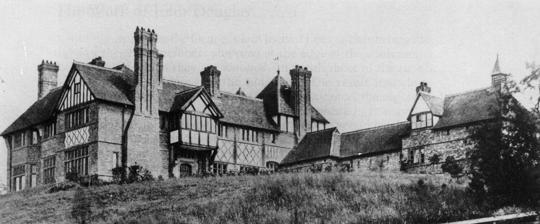
Building: The Gelli
Country: United Kingdom
Year built: 1877
Historic site in Wrexham County Borough, Wales The Gelli The Gelli from the northwest about 1880 Location Tallarn Green, Wrexham County Borough , Wales Coordinates 52°59′20″N 2°47′59″W / 52.9889°N 2.7998°W / 52.9889; -2.7998 Built 1877 Built for Hons. Georgina and Henrietta Kenyon Architect John Douglas Architectural style(s) Domestic Revival Listed Building – Grade II* Designated 20 October 2005 The Gelli is a small country house situated between Tallarn Green and Tybroughton in Wrexham County Borough , Wales .  It is a Grade II* listed building standing in a prominent position on the edge of a hill. History The Gelli was designed by the Chester architect John Douglas and built in 1877 for the Honourables Georgina and Henrietta Kenyon, who were the daughters of the 3rd Baron Kenyon of Gredlington . Architecture The house is built in three ranges (wings), each at right angles to each, other forming a zigzag or "domino" shape. It is constructed mainly in brick, with red sandstone and terracotta dressings, and with some timber framing in the upper storey.  The roofs are tiled and the chimney stacks are brick. The west-facing range entrance range has 2½ storeys with a tower at its south end.  The tower has a pyramidal roof with a weather vane incorporating the letter "K".  The upper storey is jettied and timber-framed and its tie beam includes a painted panel inscribed "G and H K 1877".  The northeast range projects behind this and also has a turret with louvred openings for a pigeon loft . The third range projects forward at the south end; it is in one storey, and comprises the coach house , stables and accommodation for the groom . Internally the fittings and details are described as being "typically Douglas", although they are in pine rather than in his usual oak. The principal feature is the stair hall and staircase. The latter has balusters and newels and it leads by a quarter-turn to an arcaded landing. Critique In its listing, it is described as "a very well preserved small country house in the Domestic Revival style characteristic of John Douglas, combining originality of planning and a rich vocabulary of detail in a striking picturesque composition. See also List of houses and associated buildings by John Douglas References